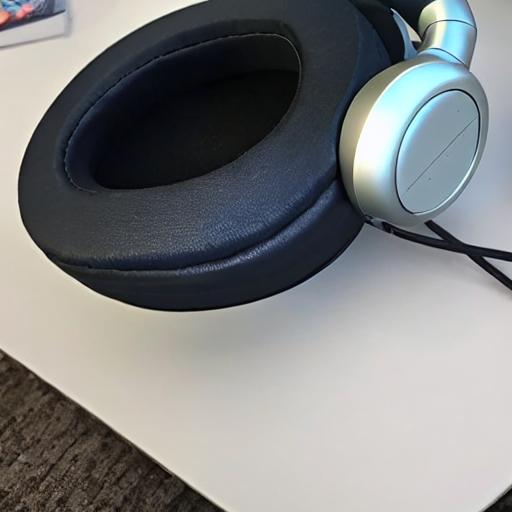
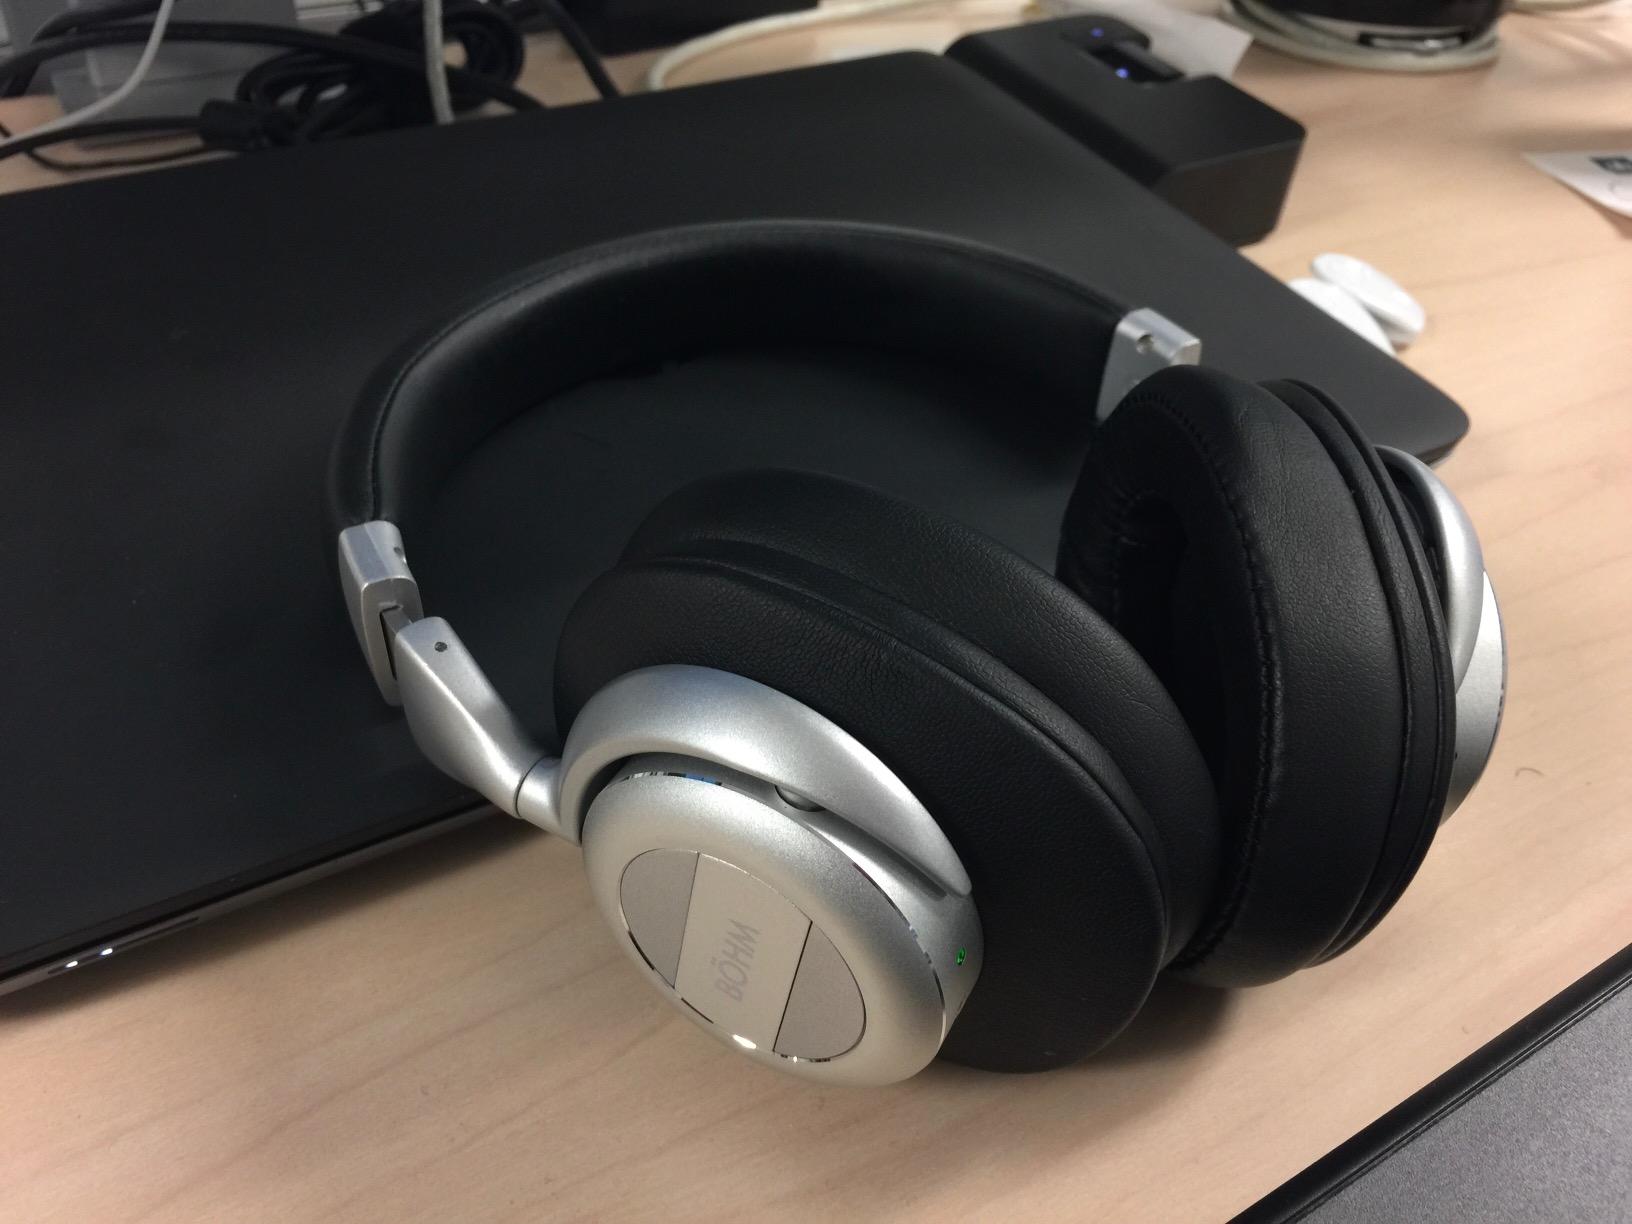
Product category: headphones
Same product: no